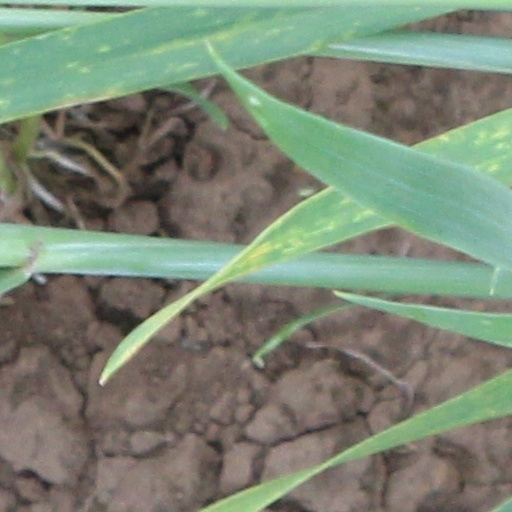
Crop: wheat